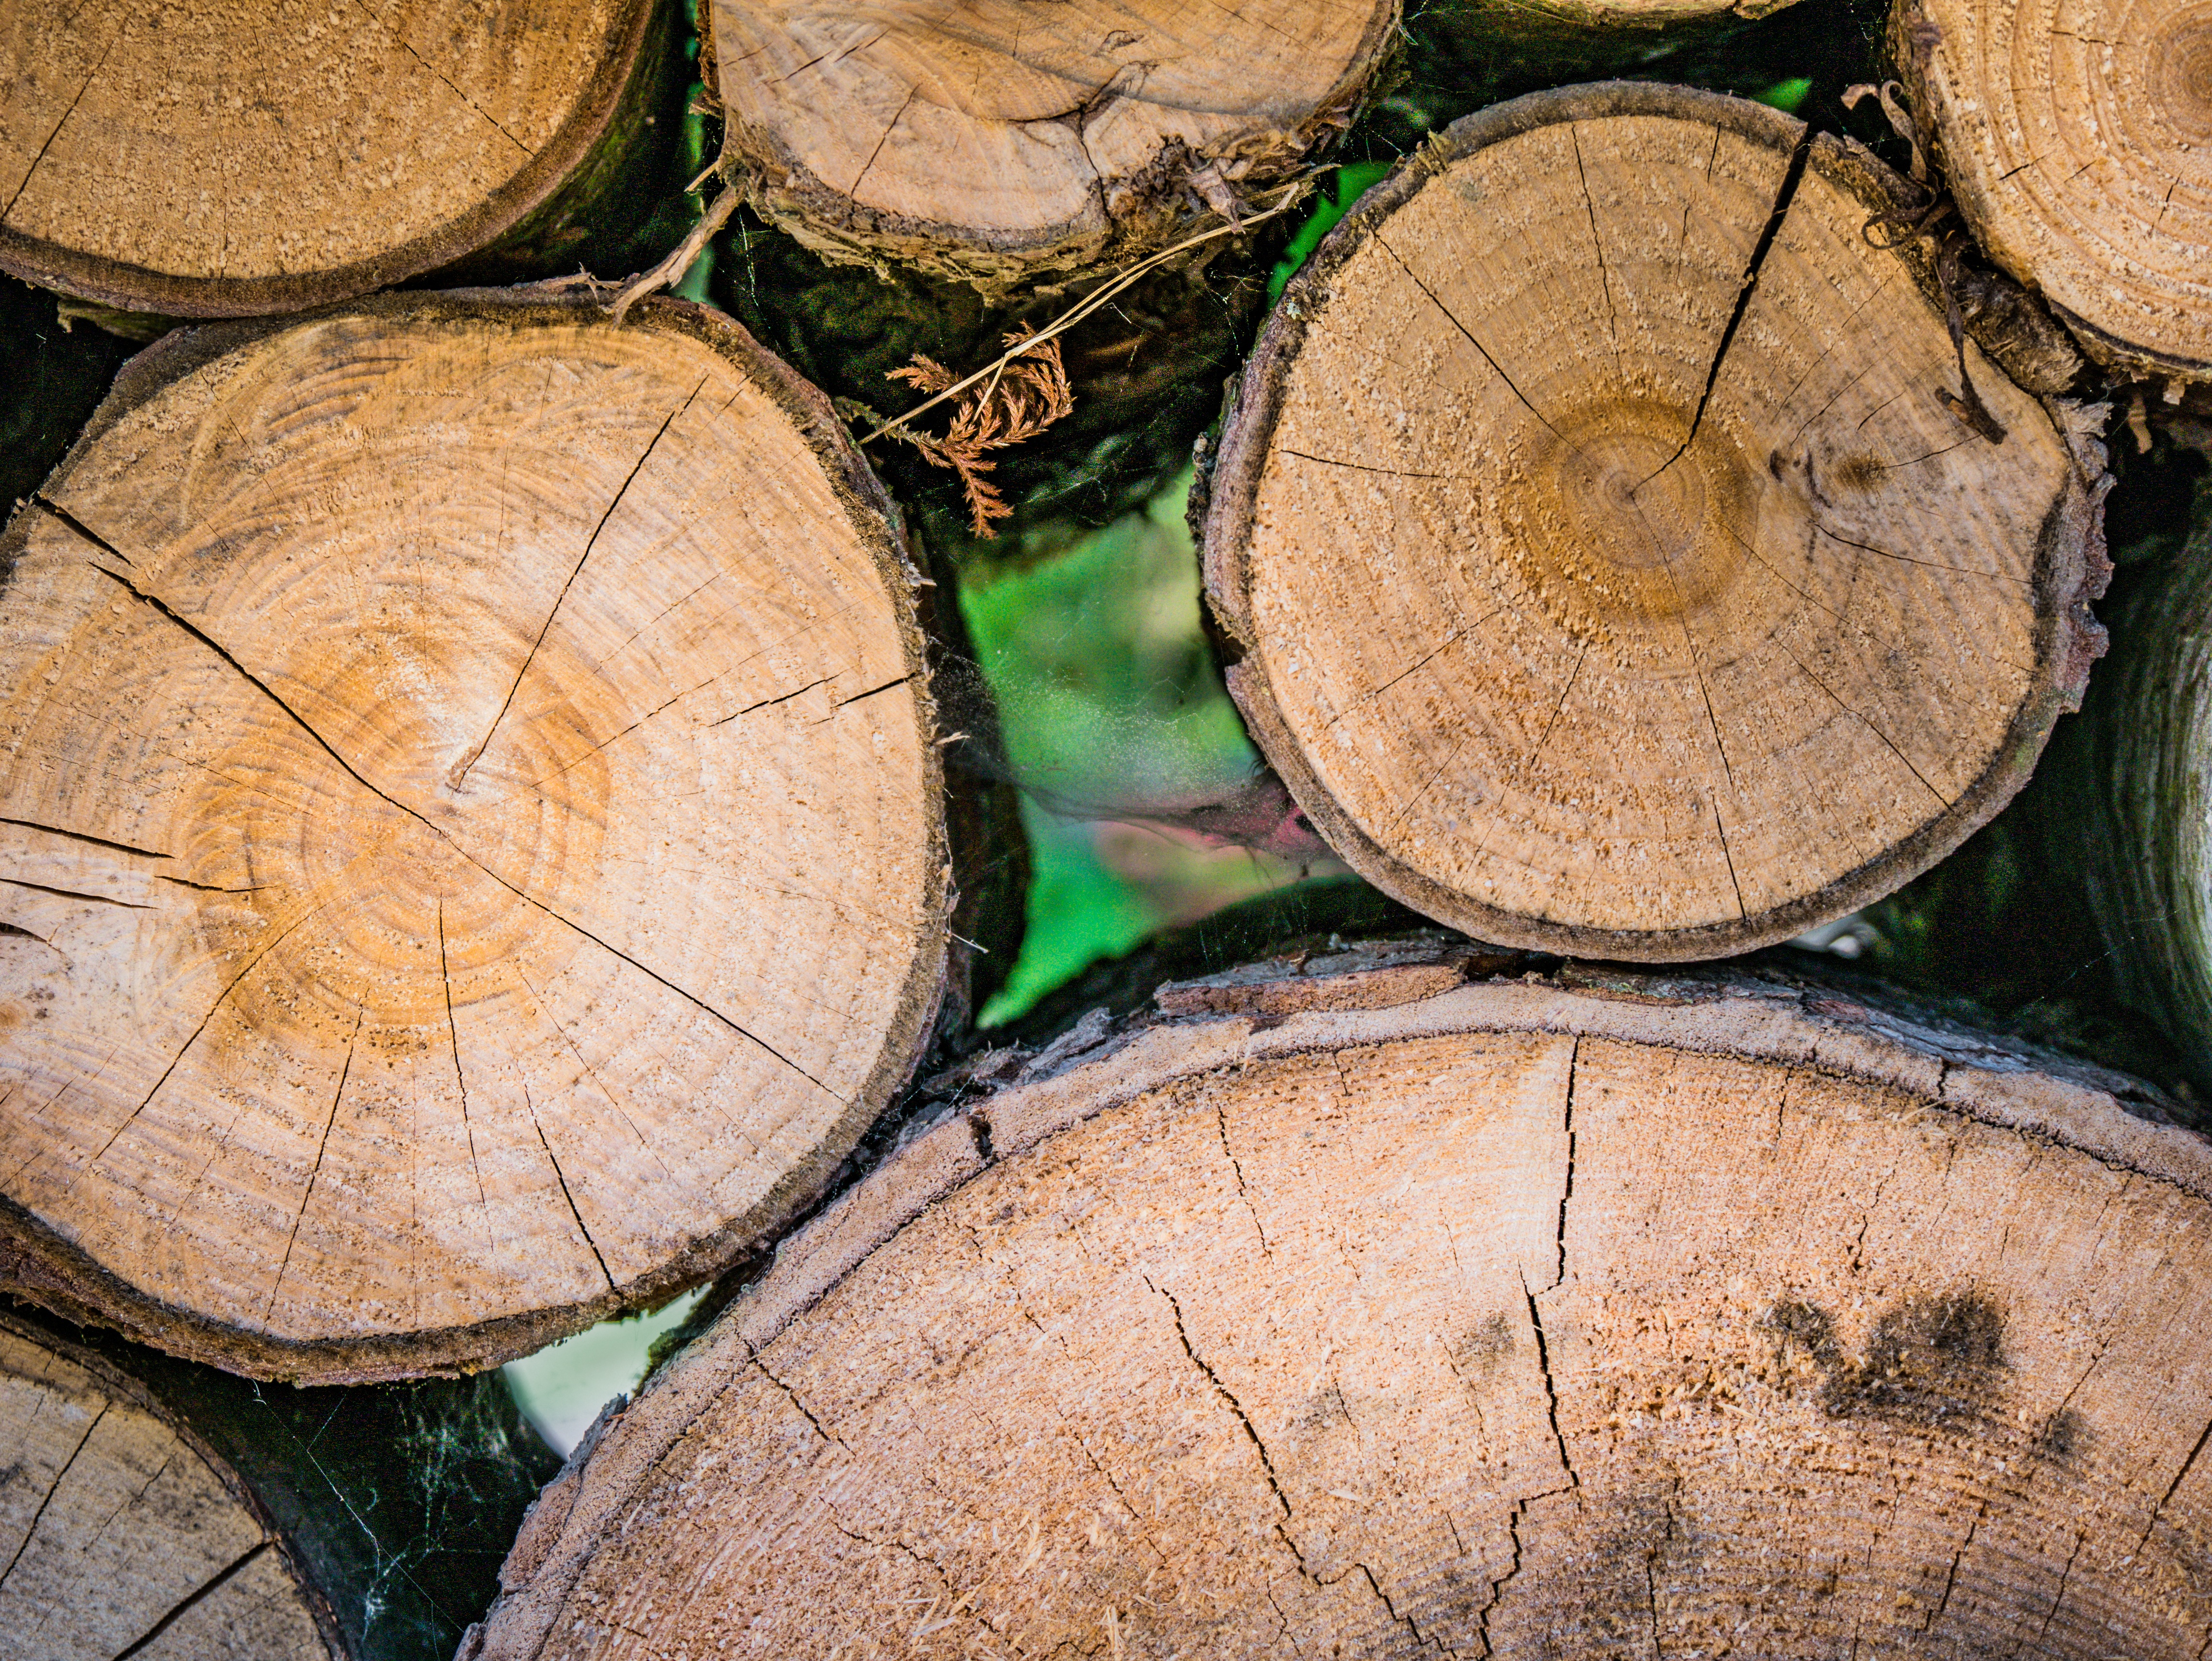
tree, nature, forest, structure, wood, trunk, bark, log, soil, lumber, barrel, coconut, tribe, cross section, black forest, public record, man made object, ancient history